William de Shepesheved

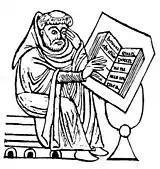
A Cistercian monk

William de Shepesheved presumably took his name from Shepshed in Leicestershire. He was a monk of the Cistercian house of Crokesden, Staffordshire. He wrote a list of the names of the monks of the house and chronicles of English history from 1066 down to 1320. These are extant in manuscript.